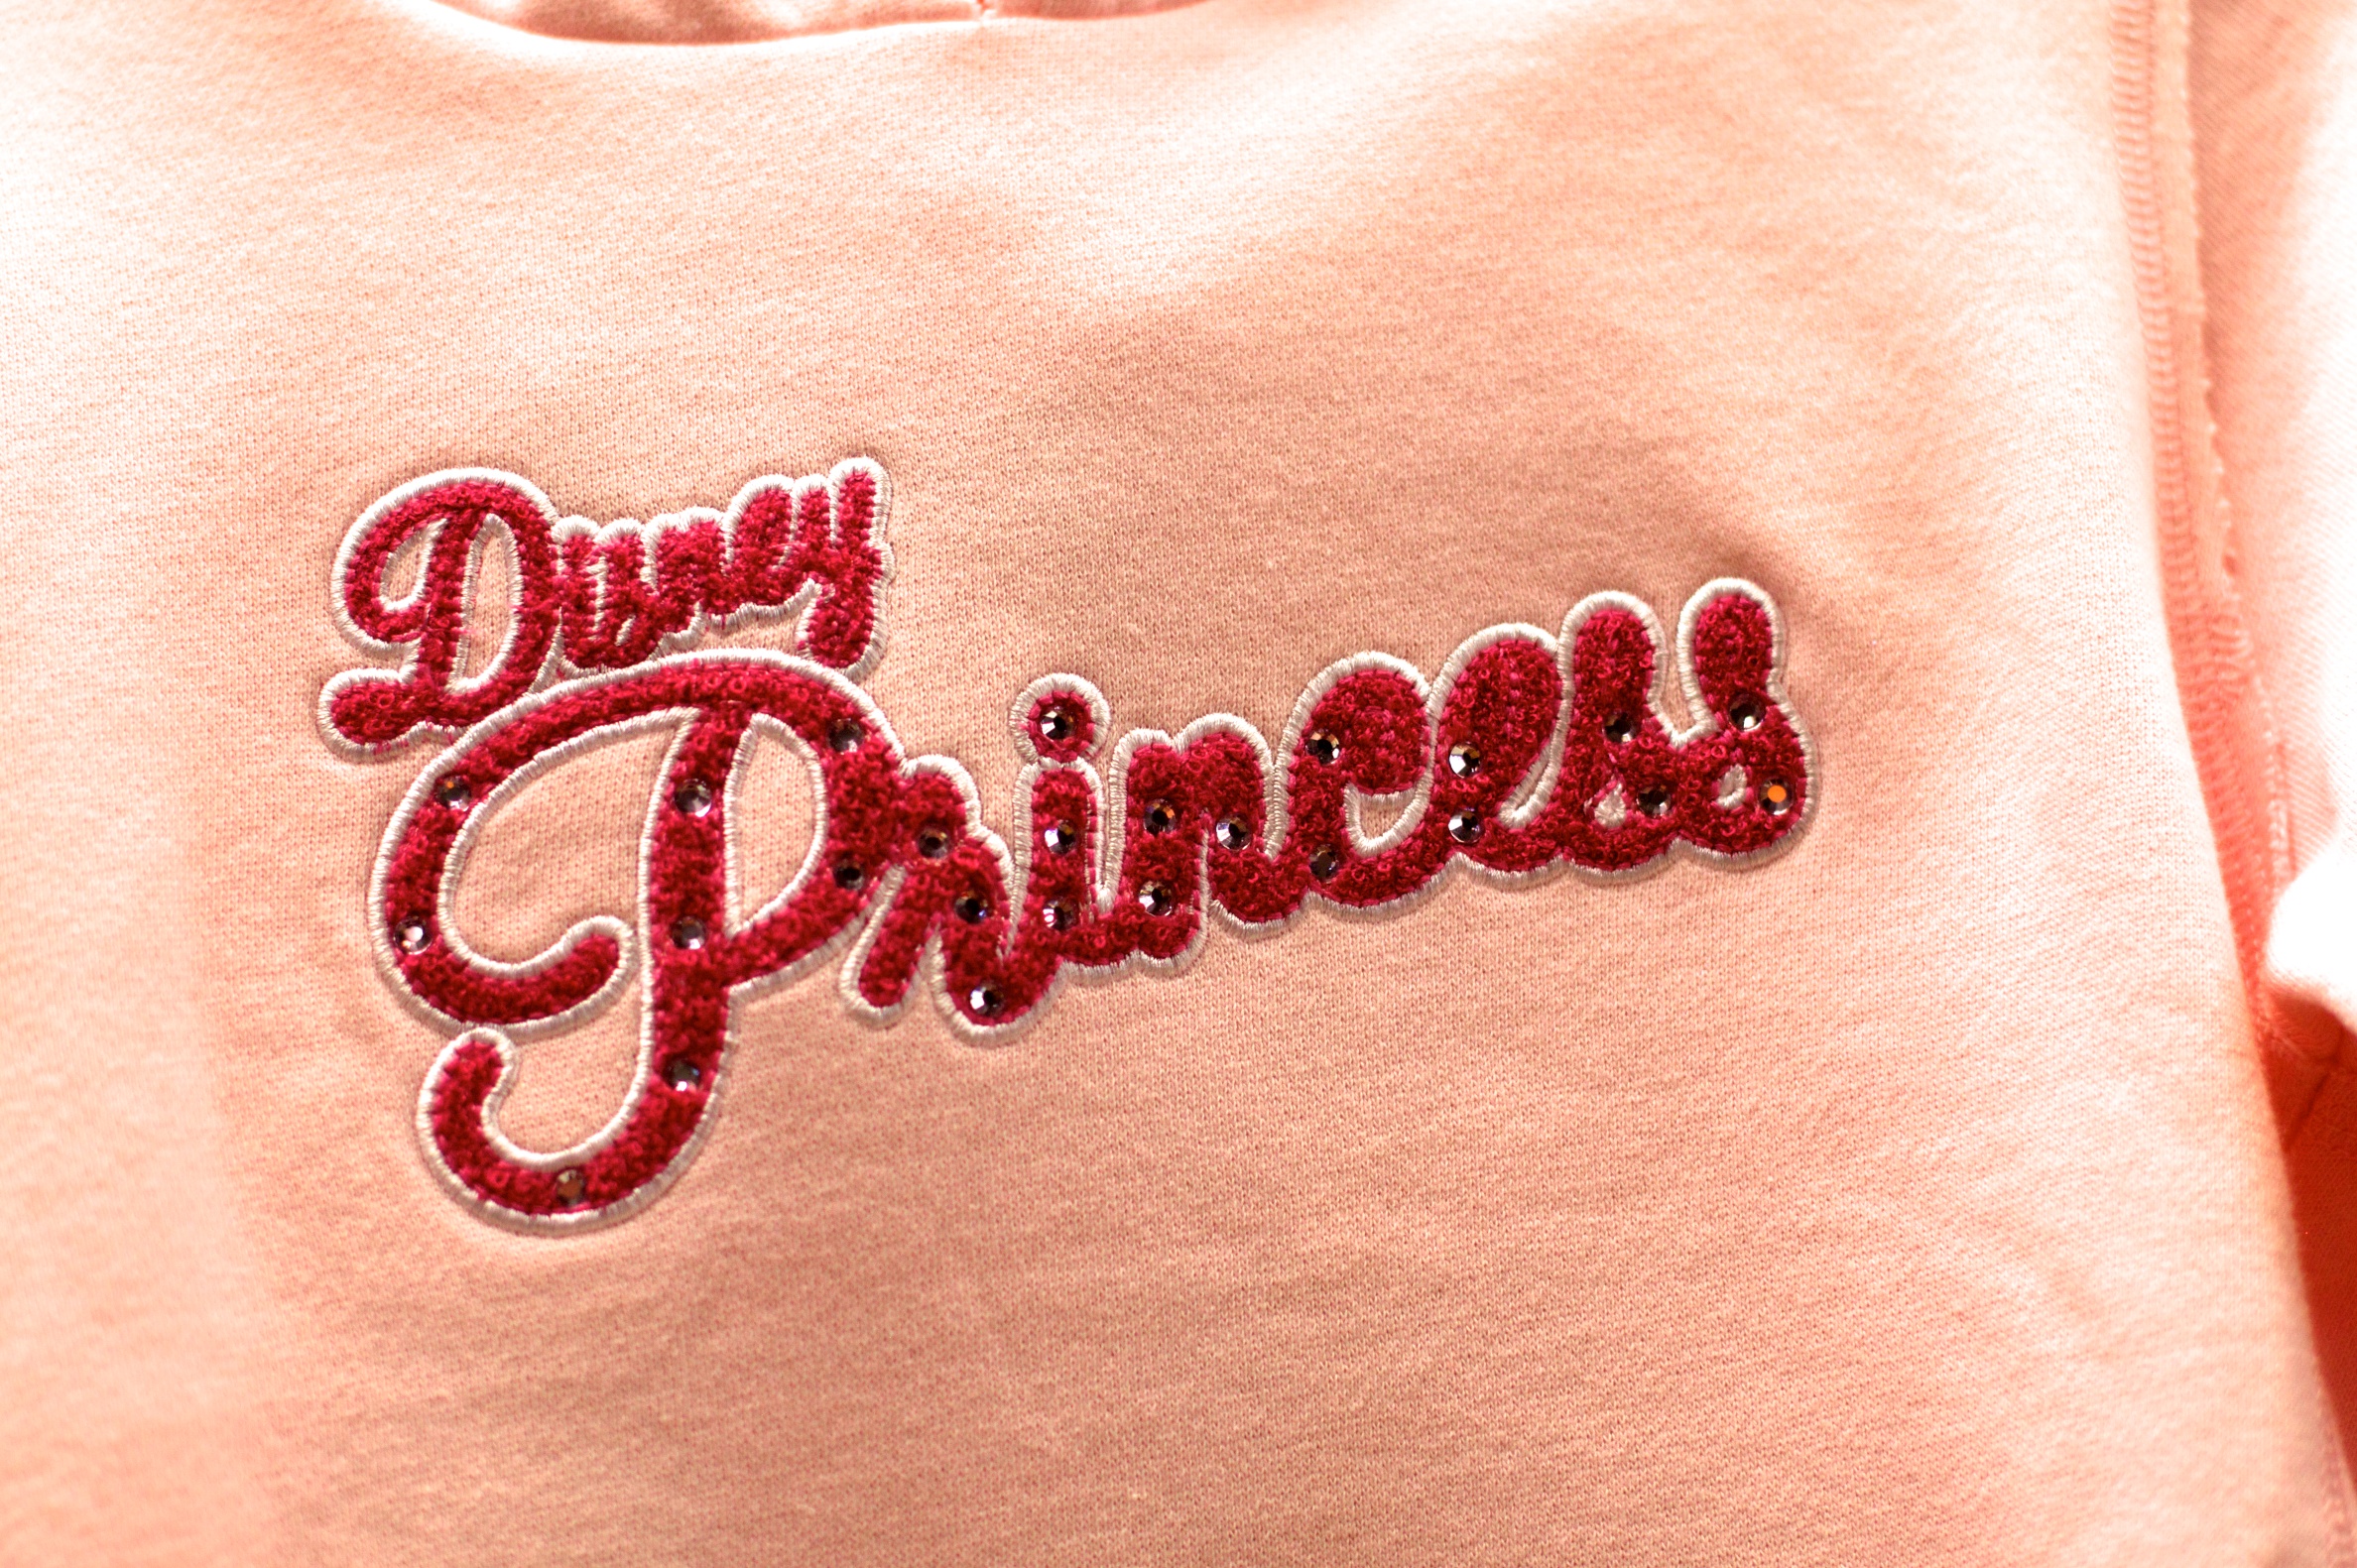
hand, pattern, finger, red, tattoo, ear, pink, arm, nail, lip, mouth, chest, disney, close up, human body, organ, sense